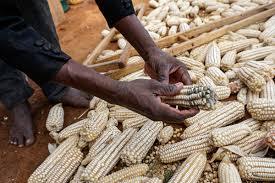
Yaliyo hapa ni mahindi alafu kuna mkono wa mtu ambaye anakaa kuzikomboa  na mahindi hii inakaa kuharibika kwa sababu kuna mahali inakaa nyeusi nyeusi.Yaani inakaa kuwa shughuli za kilimo au maandalizi ya chakula wakati wa kuvuna baada ya kuzitoa shambani.